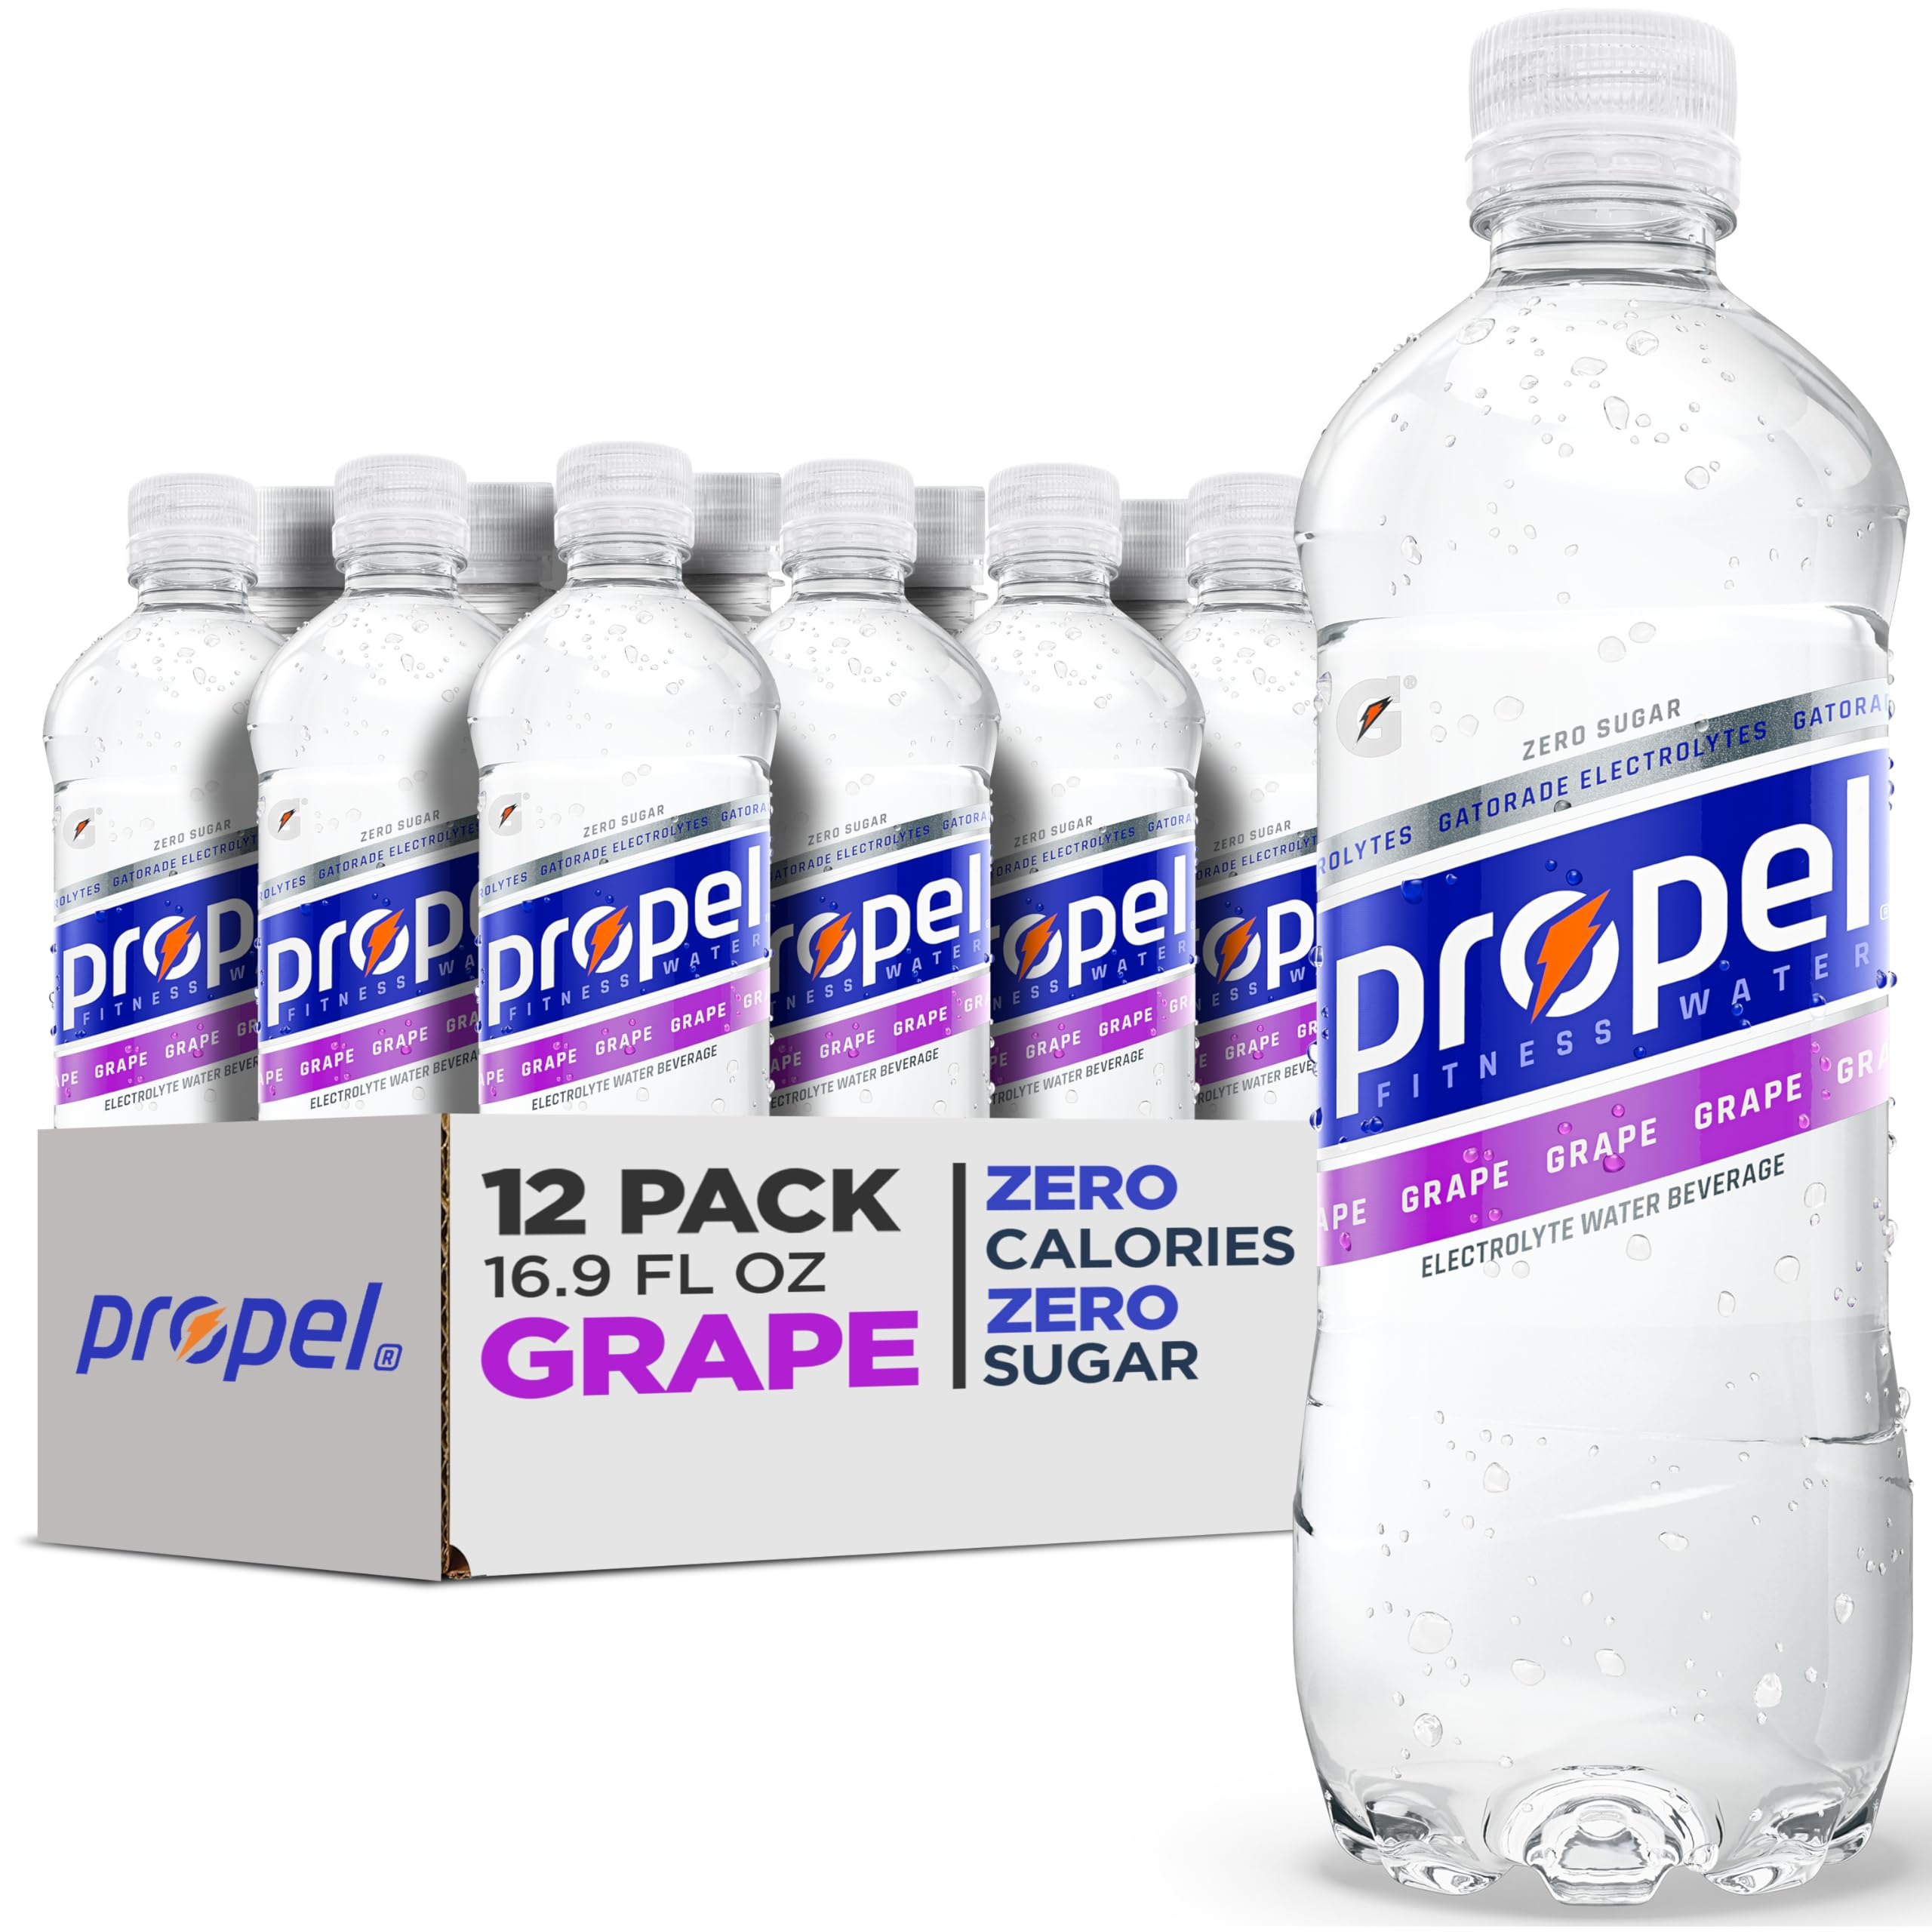
Item Name: Propel, Grape, Zero Calorie Sports Drinking Water with Electrolytes and Vitamins C&E, 16.9 Fl Oz (Pack of 12)
Bullet Point 1: Includes 12 (16.9oz) bottles of Propel Water Berry Flavored Water with Electrolytes, Vitamins and No Sugar
Bullet Point 2: Created by the makers of Gatorade, Propel is the only zero calorie, zero sugar electrolyte water beverage among national enhanced water brands with enough electrolytes to replace what is lost in sweat
Bullet Point 3: Propel electrolyte water beverage contains B Vitamins (B3, B5, and B6), and antioxidants Vitamin C and E.
Bullet Point 4: No artificial flavors
Bullet Point 5: Good source of Vitamin E
Value: 202.8
Unit: Fl Oz

Price: 9.865